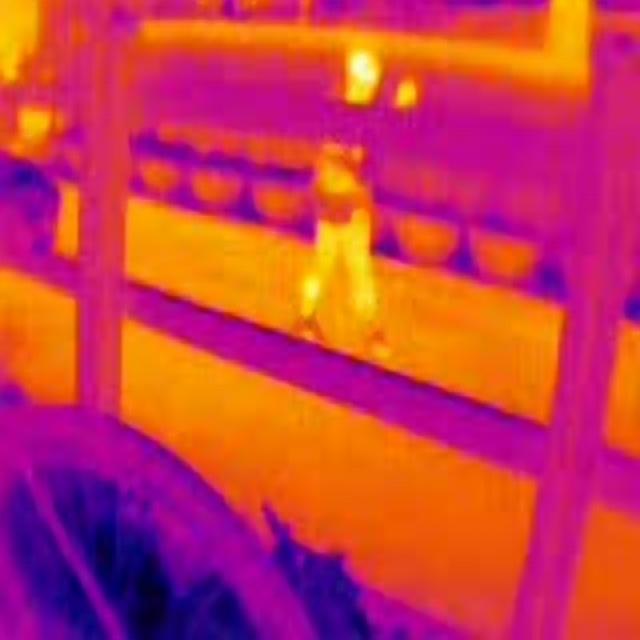
Detected objects:
label: person